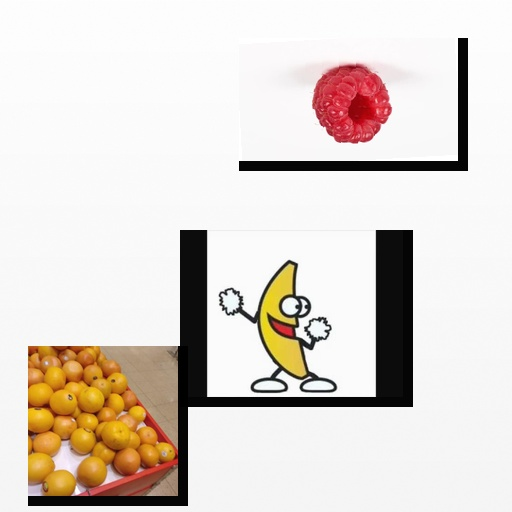
Food items: banana, raspberry, red_grapefruit